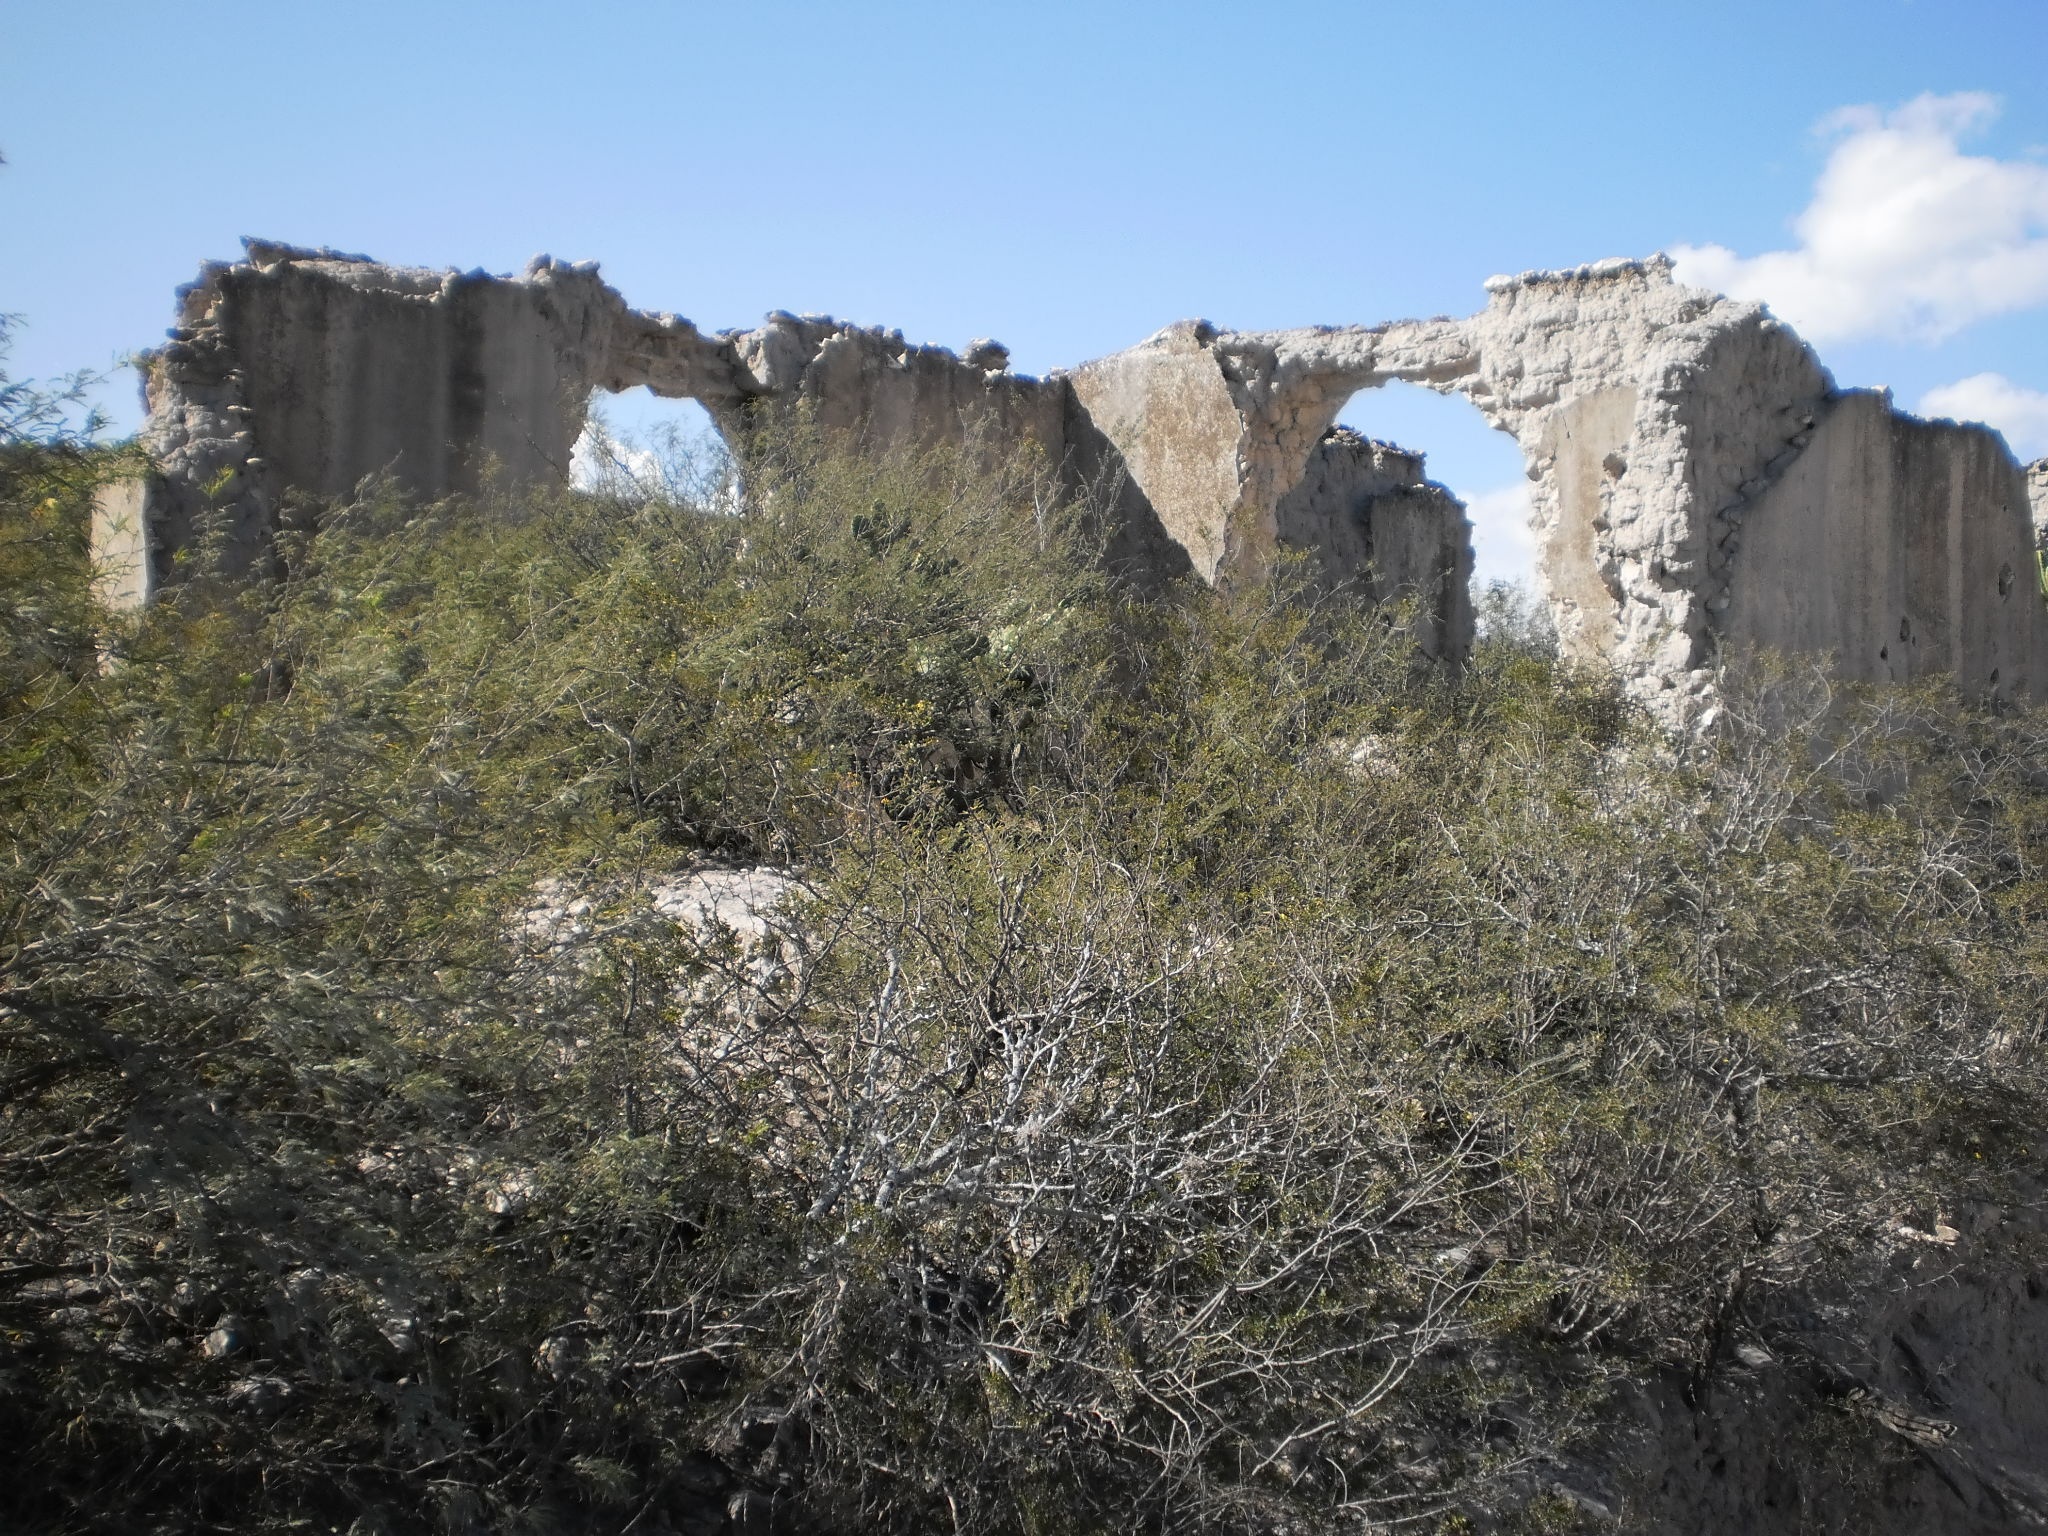
rock, mountain, trail, field, old, mountain range, formation, cliff, ranch, old building, terrain, ridge, geology, ruins, badlands, plateau, ecosystem, casa vieja, bed and breakfast, house abandoned, geographical feature, mountainous landforms